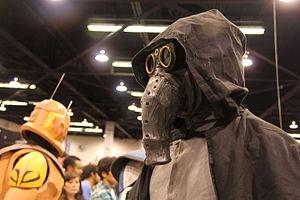
La liste des espèces encyclopédiques de Star Wars recense les noms et les présentations simplifiées des principales espèces intelligentes, animales et végétales de la saga cinématographique et entièrement ou en grande partie centrées sur la présentation des espèces comme The New Essential Guide to Alien Species de Ann Margaret Lewis et Helen Keier, l’Ultimate Star Wars de Ryder Windham, L'Atlas de Daniel Wallace et Jason Fry, L'Encyclopédie visuelle de Tricia Barr, Adam Bray et Cole Horton ou Alien archive de Katrina Pallant et Nathalie Clubb. Les espèces non présentées dans ces encyclopédies, même si elles sont considérées par certains comme importantes, sont exclues du recensement.
La liste des personnages encyclopédiques de Star Wars recense les noms et les biographies simplifiées des principaux personnages présentés dans des encyclopédies consacrées à l'ensemble de la saga cinématographique et entièrement ou en grande partie centrées sur la présentation des personnages comme les Dossiers Officiels Star Wars, Les Héros de la saga de Simon Beecroft, l’Ultimate Star Wars de Ryder Windham ou L'encyclopédie des personnages de Beecroft et Hidalgo. Les personnages non présentés dans ces encyclopédies, même s'ils sont considérés par certains comme importants, sont exclus du recensement.